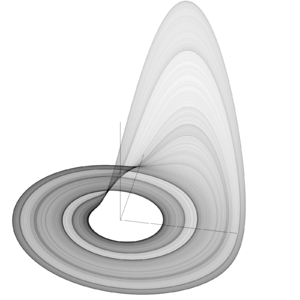
L'attracteur de Rössler est l'attracteur associé au système dynamique de Rössler, un système de trois équations différentielles non-linéaires.
Cet article est une liste de fractales, ordonnées par dimension de Hausdorff croissante.